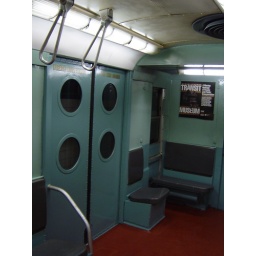
The train has portholes, so you can see the fish when you go under the East River.